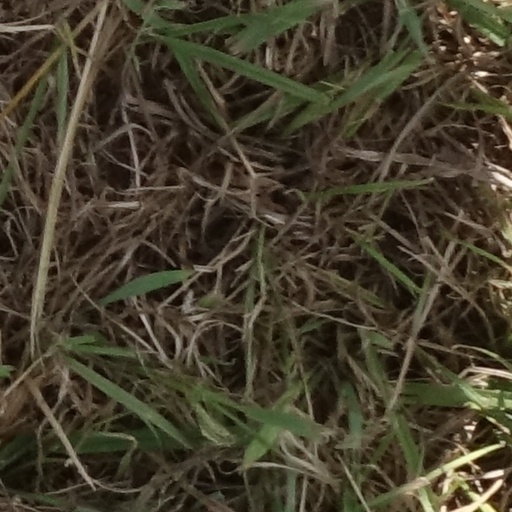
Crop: sorghum